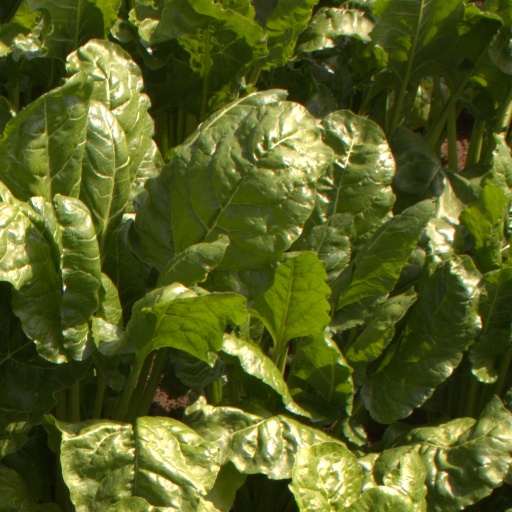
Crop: sugar beet